Lamprey

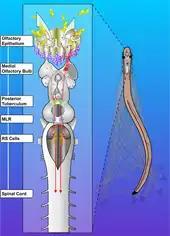
Stimulation of the olfactory sensory neurons in the periphery activates neurons in the olfactory bulb of a sea lamprey

The lamprey has been extensively studied because its relatively simple brain is thought in many respects to reflect the brain structure of early vertebrate ancestors. Beginning in the 1970s, Sten Grillner and his colleagues at the Karolinska Institute in Stockholm followed on from extensive work on the lamprey started by Carl Rovainen in the 1960s that used the lamprey as a model system to work out the fundamental principles of motor control in vertebrates starting in the spinal cord and working toward the brain.